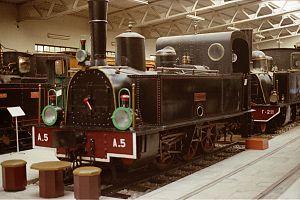
Le musée du chemin de fer d'Athènes, en Grèce est un musée des techniques situé Odos Siokou 4 à côté de la ligne de chemin de fer d'Athènes à Inoi. Il a été fondé par l'Organismós Sidirodrómon Elládos en 1979. Les collections du musée, exposées dans cinq salles sont composées de nombreuses pièces liées à l'histoire du chemin de fer en Grèce. Le musée est ouvert tous les jours de 9h00 à 13h00, sauf le lundi. Il est aussi ouvert le mercredi de 17h00 à 20h00. L'entrée est gratuite. les photographies sont interdites à l'intérieur.